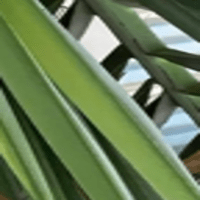
Label: Healthy sample